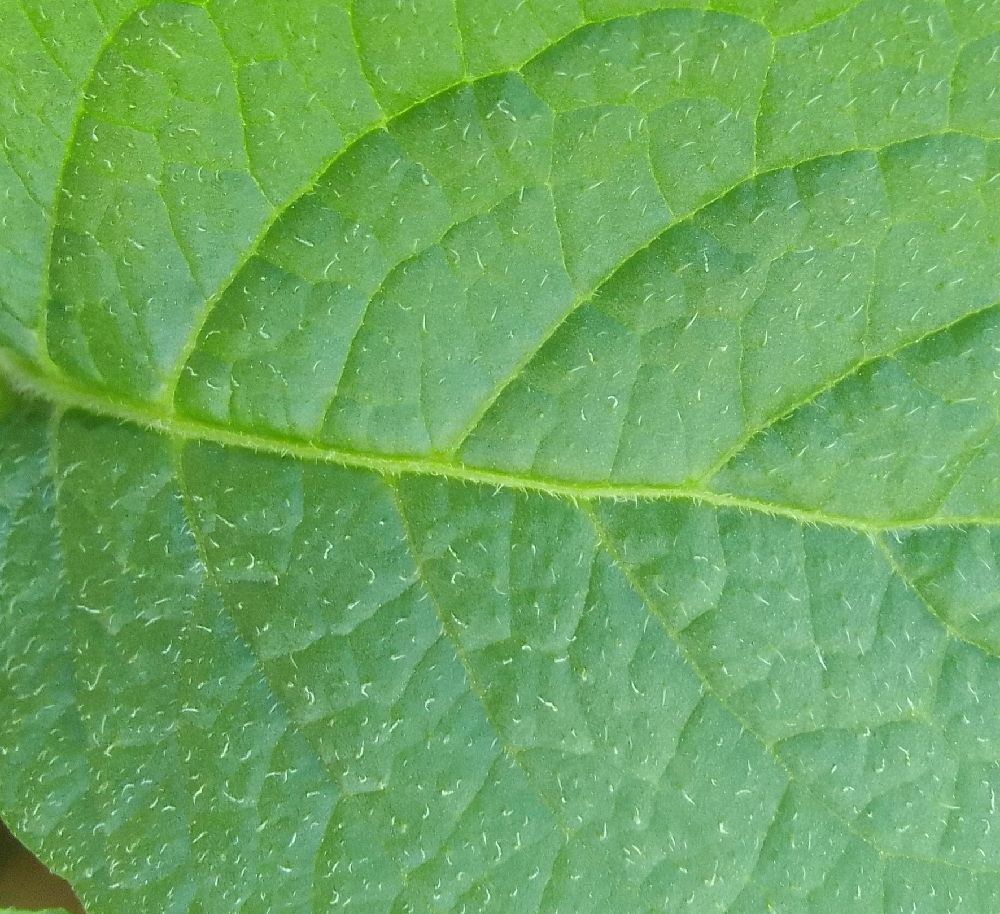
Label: Healthy